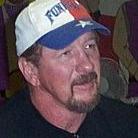
Age: 63